Denver, South Park and Pacific Railroad

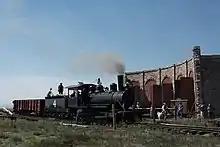
Klondike Kate #4 in front of the Como, CO, roundhouse, July, 2018

A small branch of the main line south of Denver connected to Morrison (this line was actually constructed first).